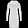
Label: Dress